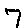
Label: 7